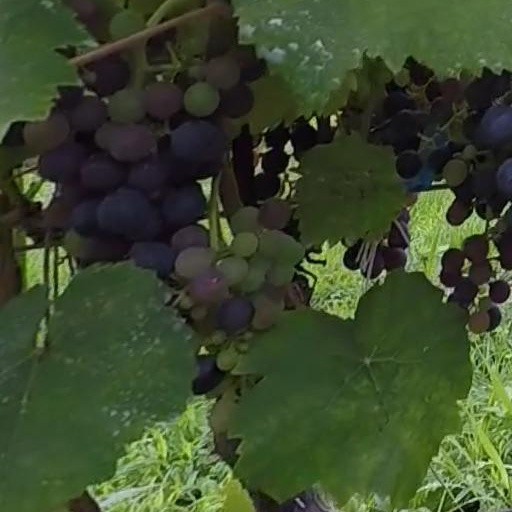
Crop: grape